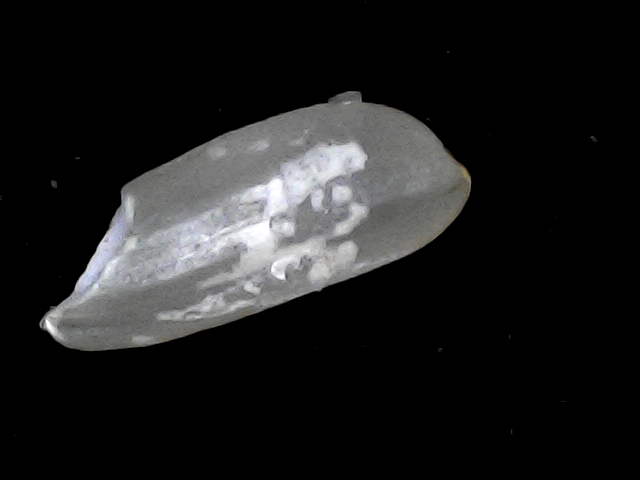
Rice variety: BD51